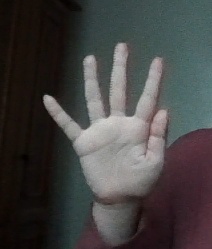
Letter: sheen